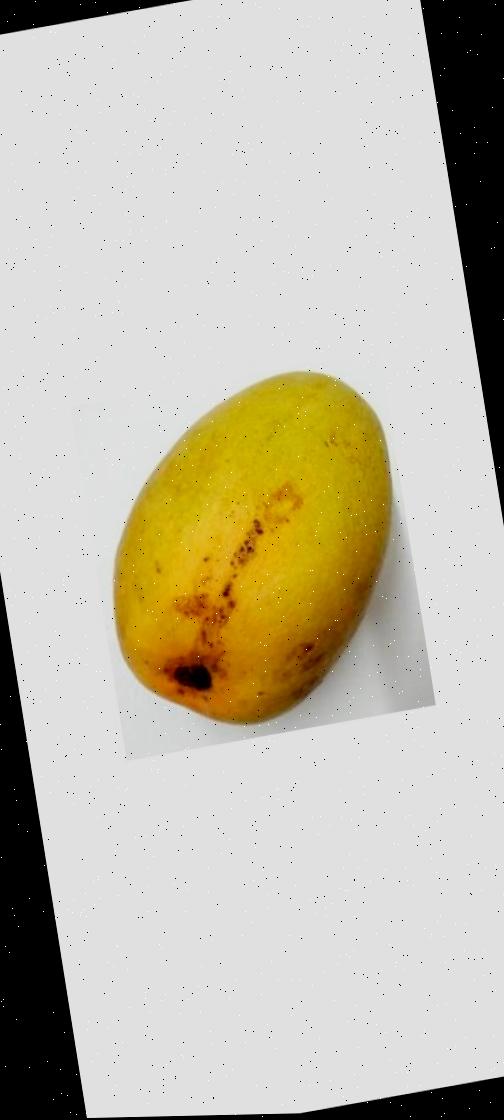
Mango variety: Bari-11